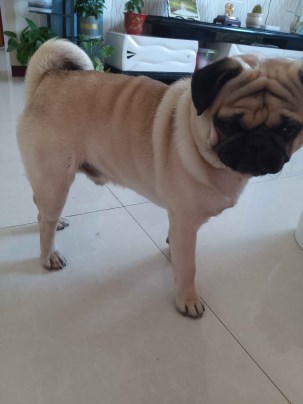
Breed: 798-n000130-pug